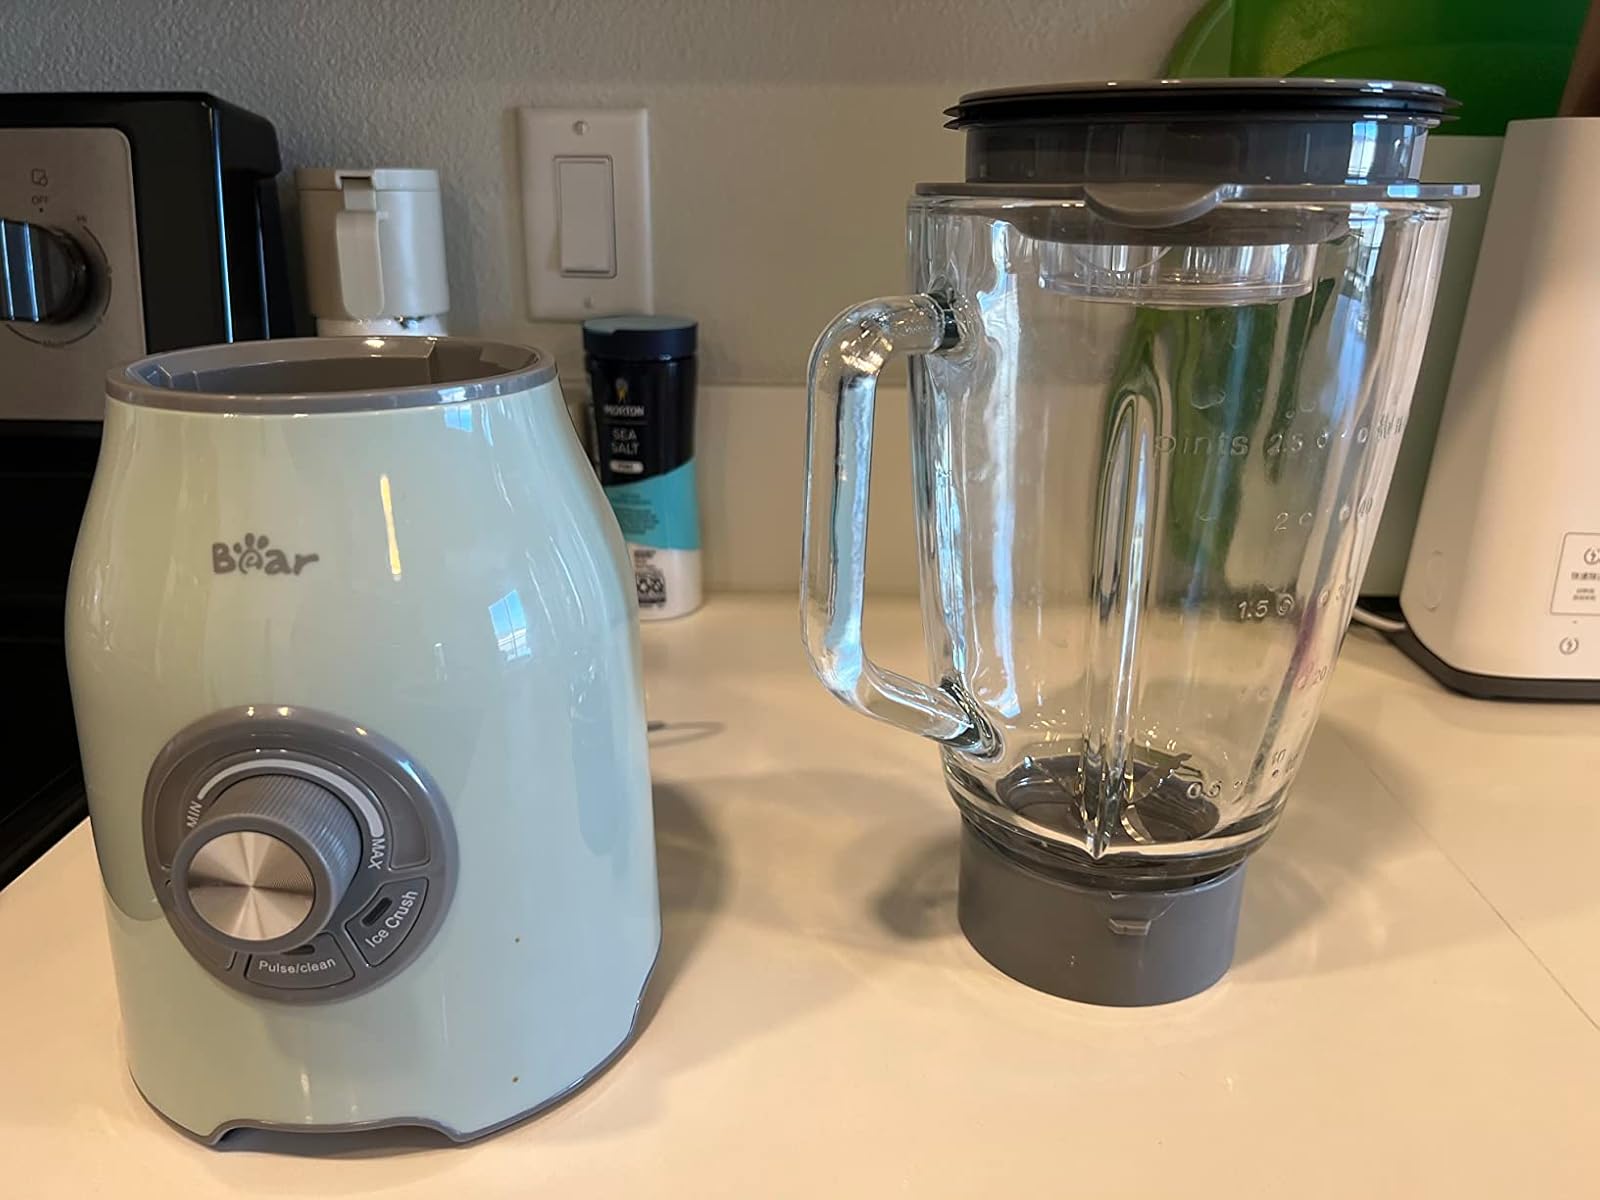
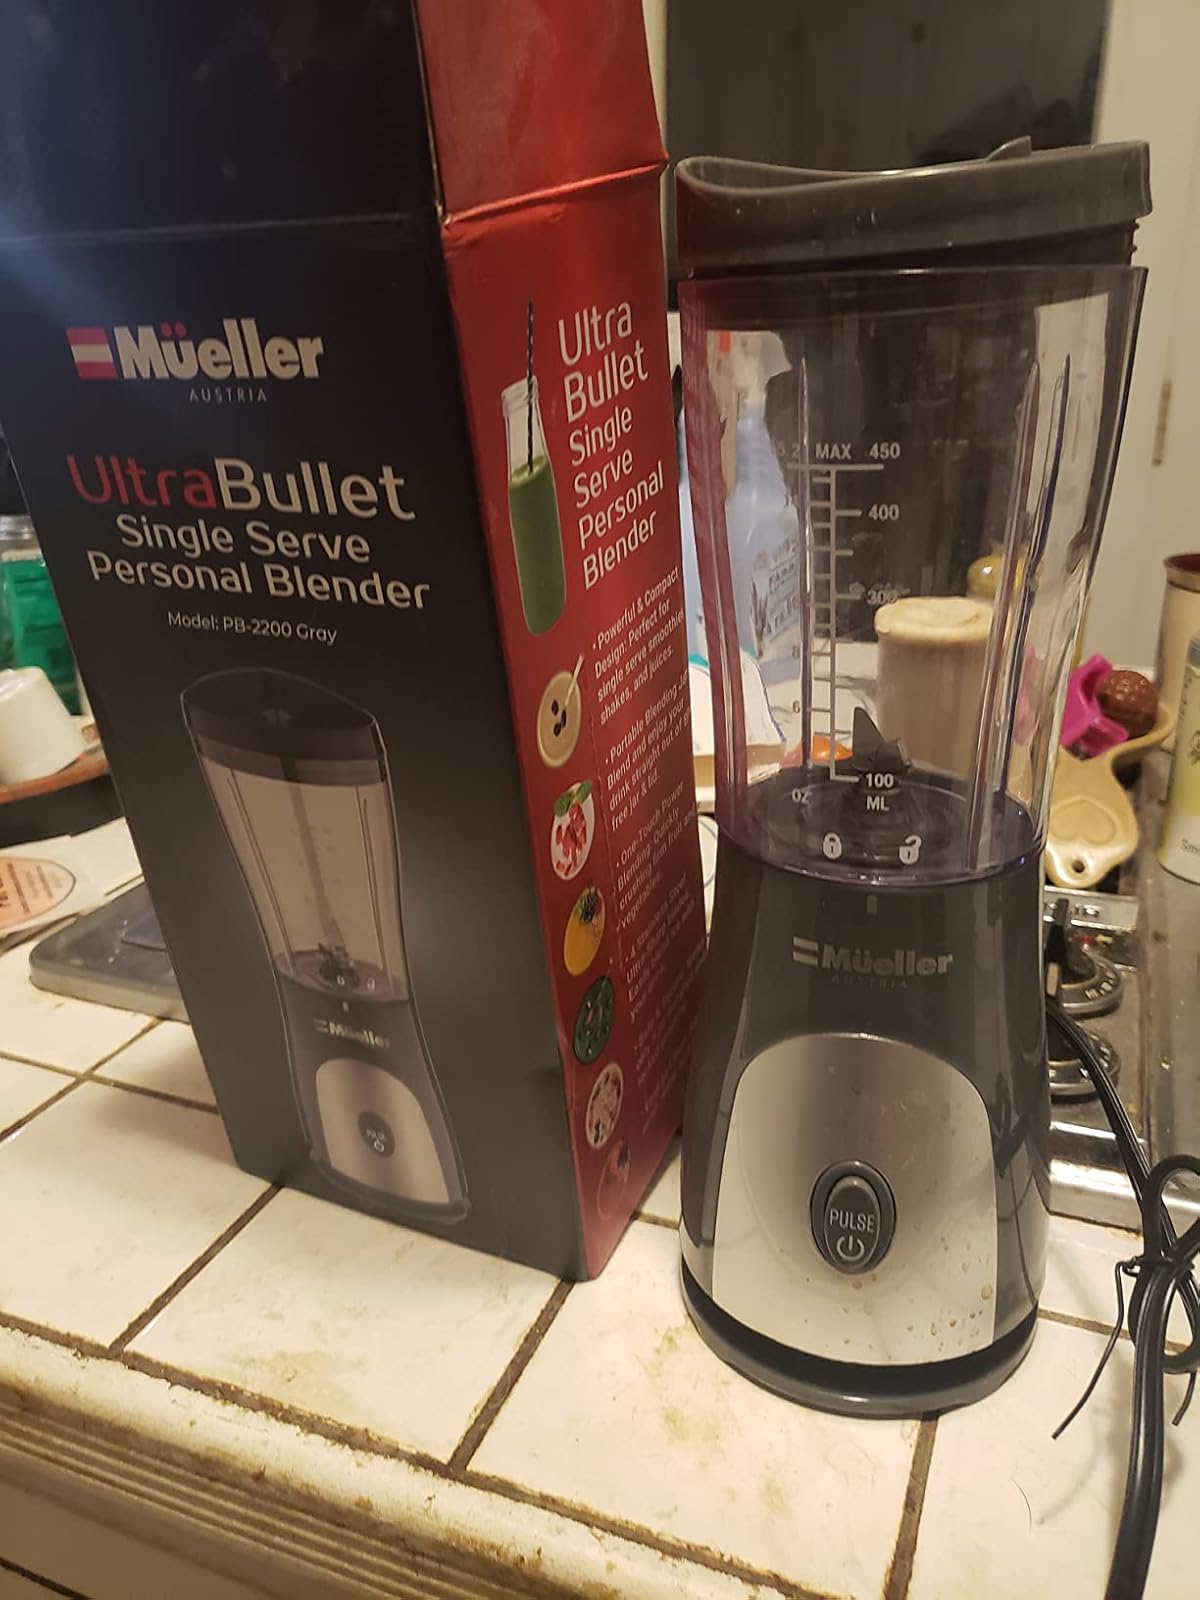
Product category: items_blender
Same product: no